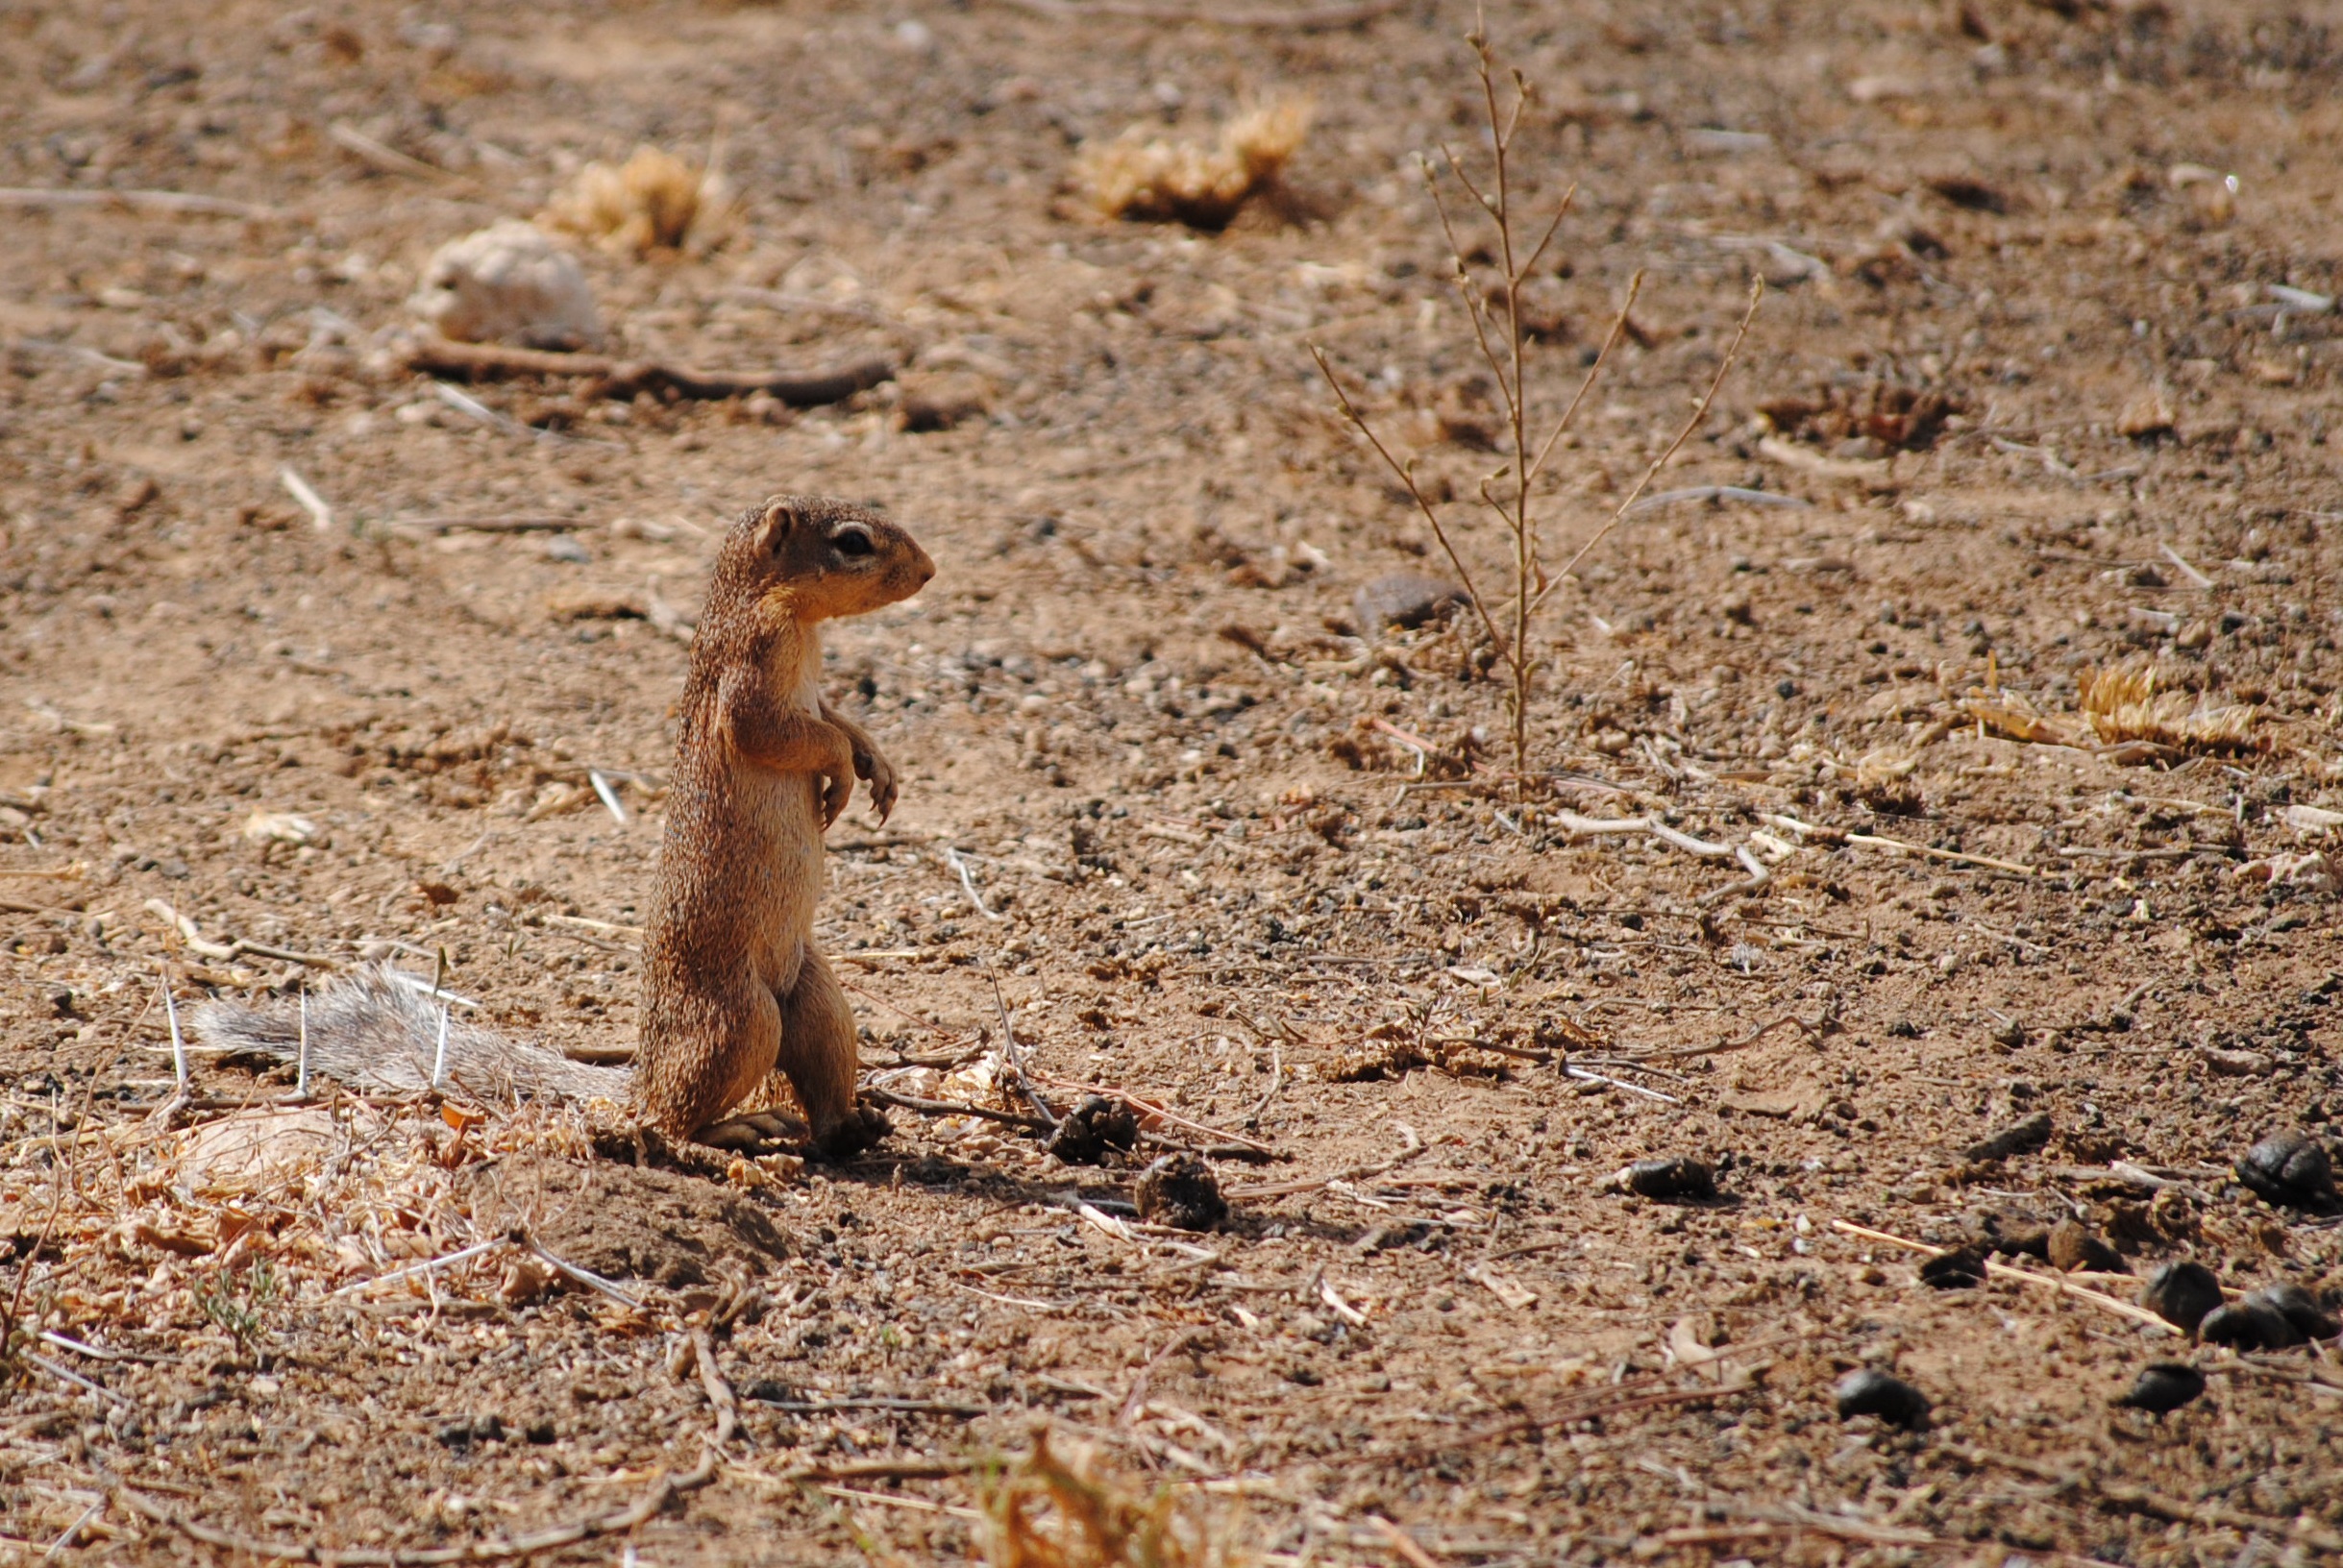
animal, wildlife, africa, soil, mammal, squirrel, rodent, national park, fauna, wild animal, vertebrate, chipmunk, meerkat, mongoose, safari, kenya, prairie dog, gophers, tsavo